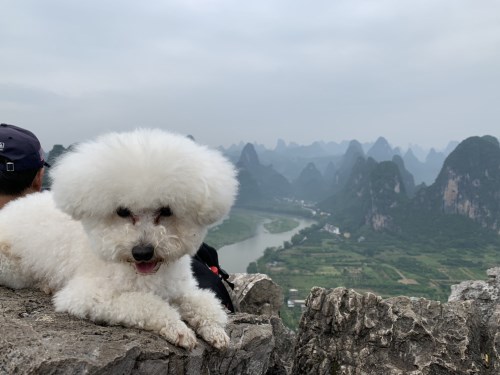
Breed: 7449-n000128-teddy